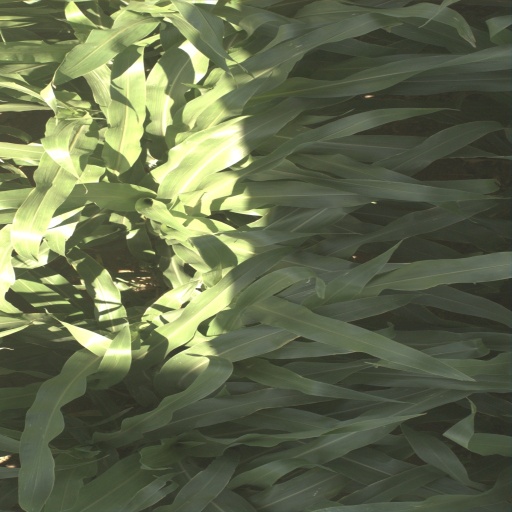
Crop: sorghum